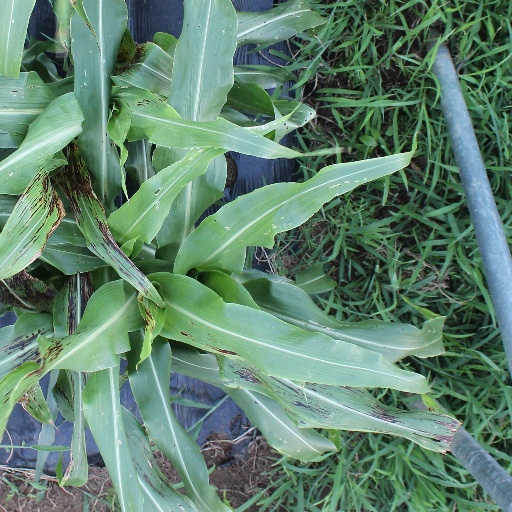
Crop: sorghum